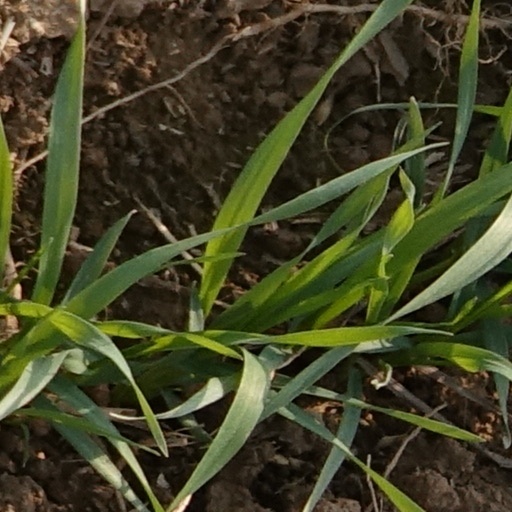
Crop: wheat